Reinhard Reitzenstein

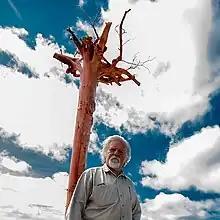
Reitzenstein in 2017

Reinhard Reitzenstein (born 1949) is an environmental sculptor. He creates works through which he investigates ways to unite and interconnect nature, culture, science, and technology. He works in different media and areas, sometimes with the help of volunteers, making installations and sculpture using different materials, including trees, large-scale drawings, prints and sound art.